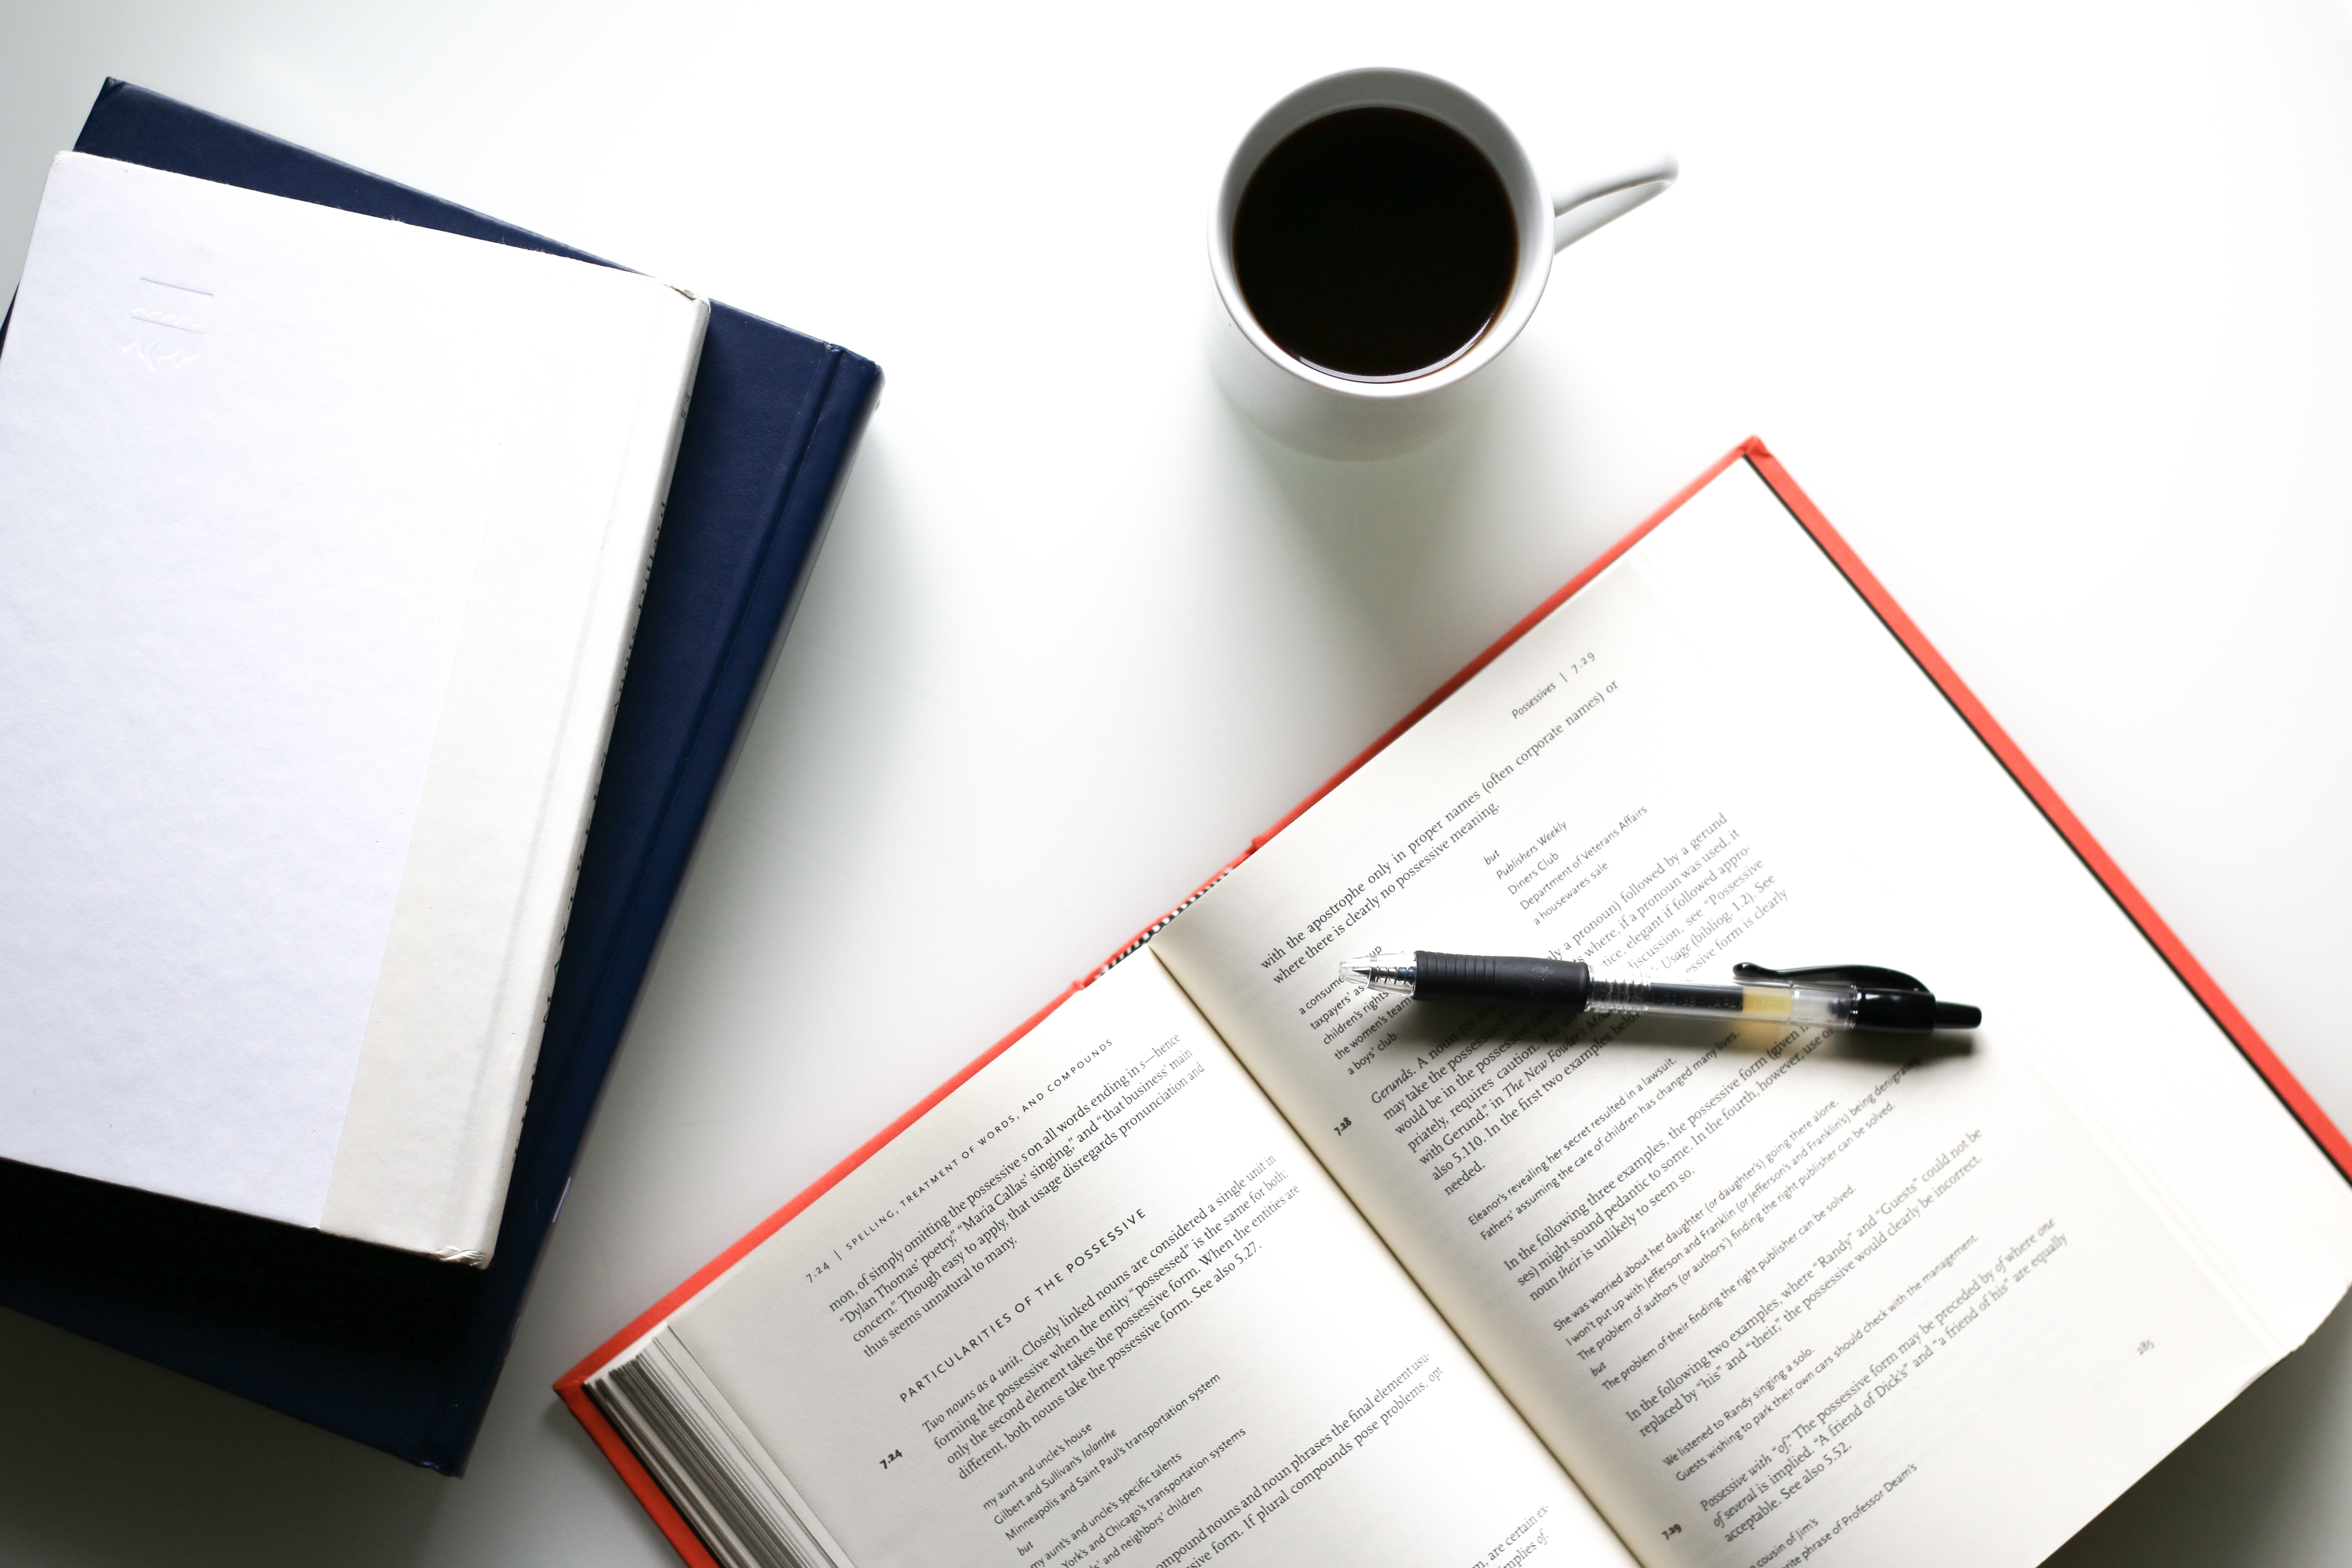
writing, brand, product, diagram, document, graphic design